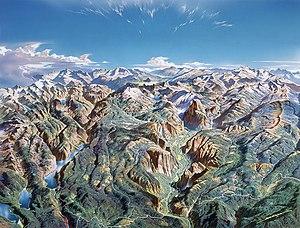
Heinrich Caesar Berann est un peintre et cartographe autrichien né le 31 mars 1915 à Innsbruck, et mort le 4 décembre 1999 à Lans.